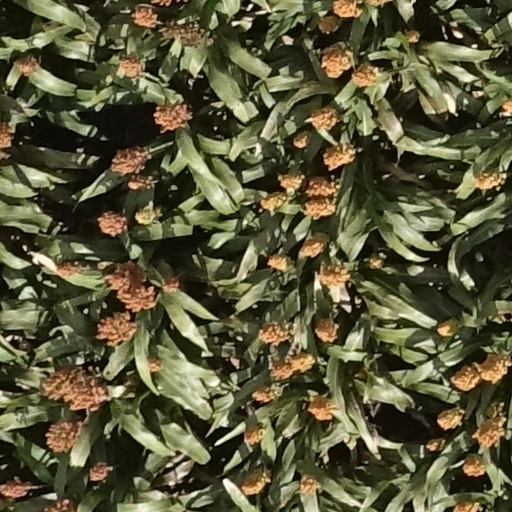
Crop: sorghum